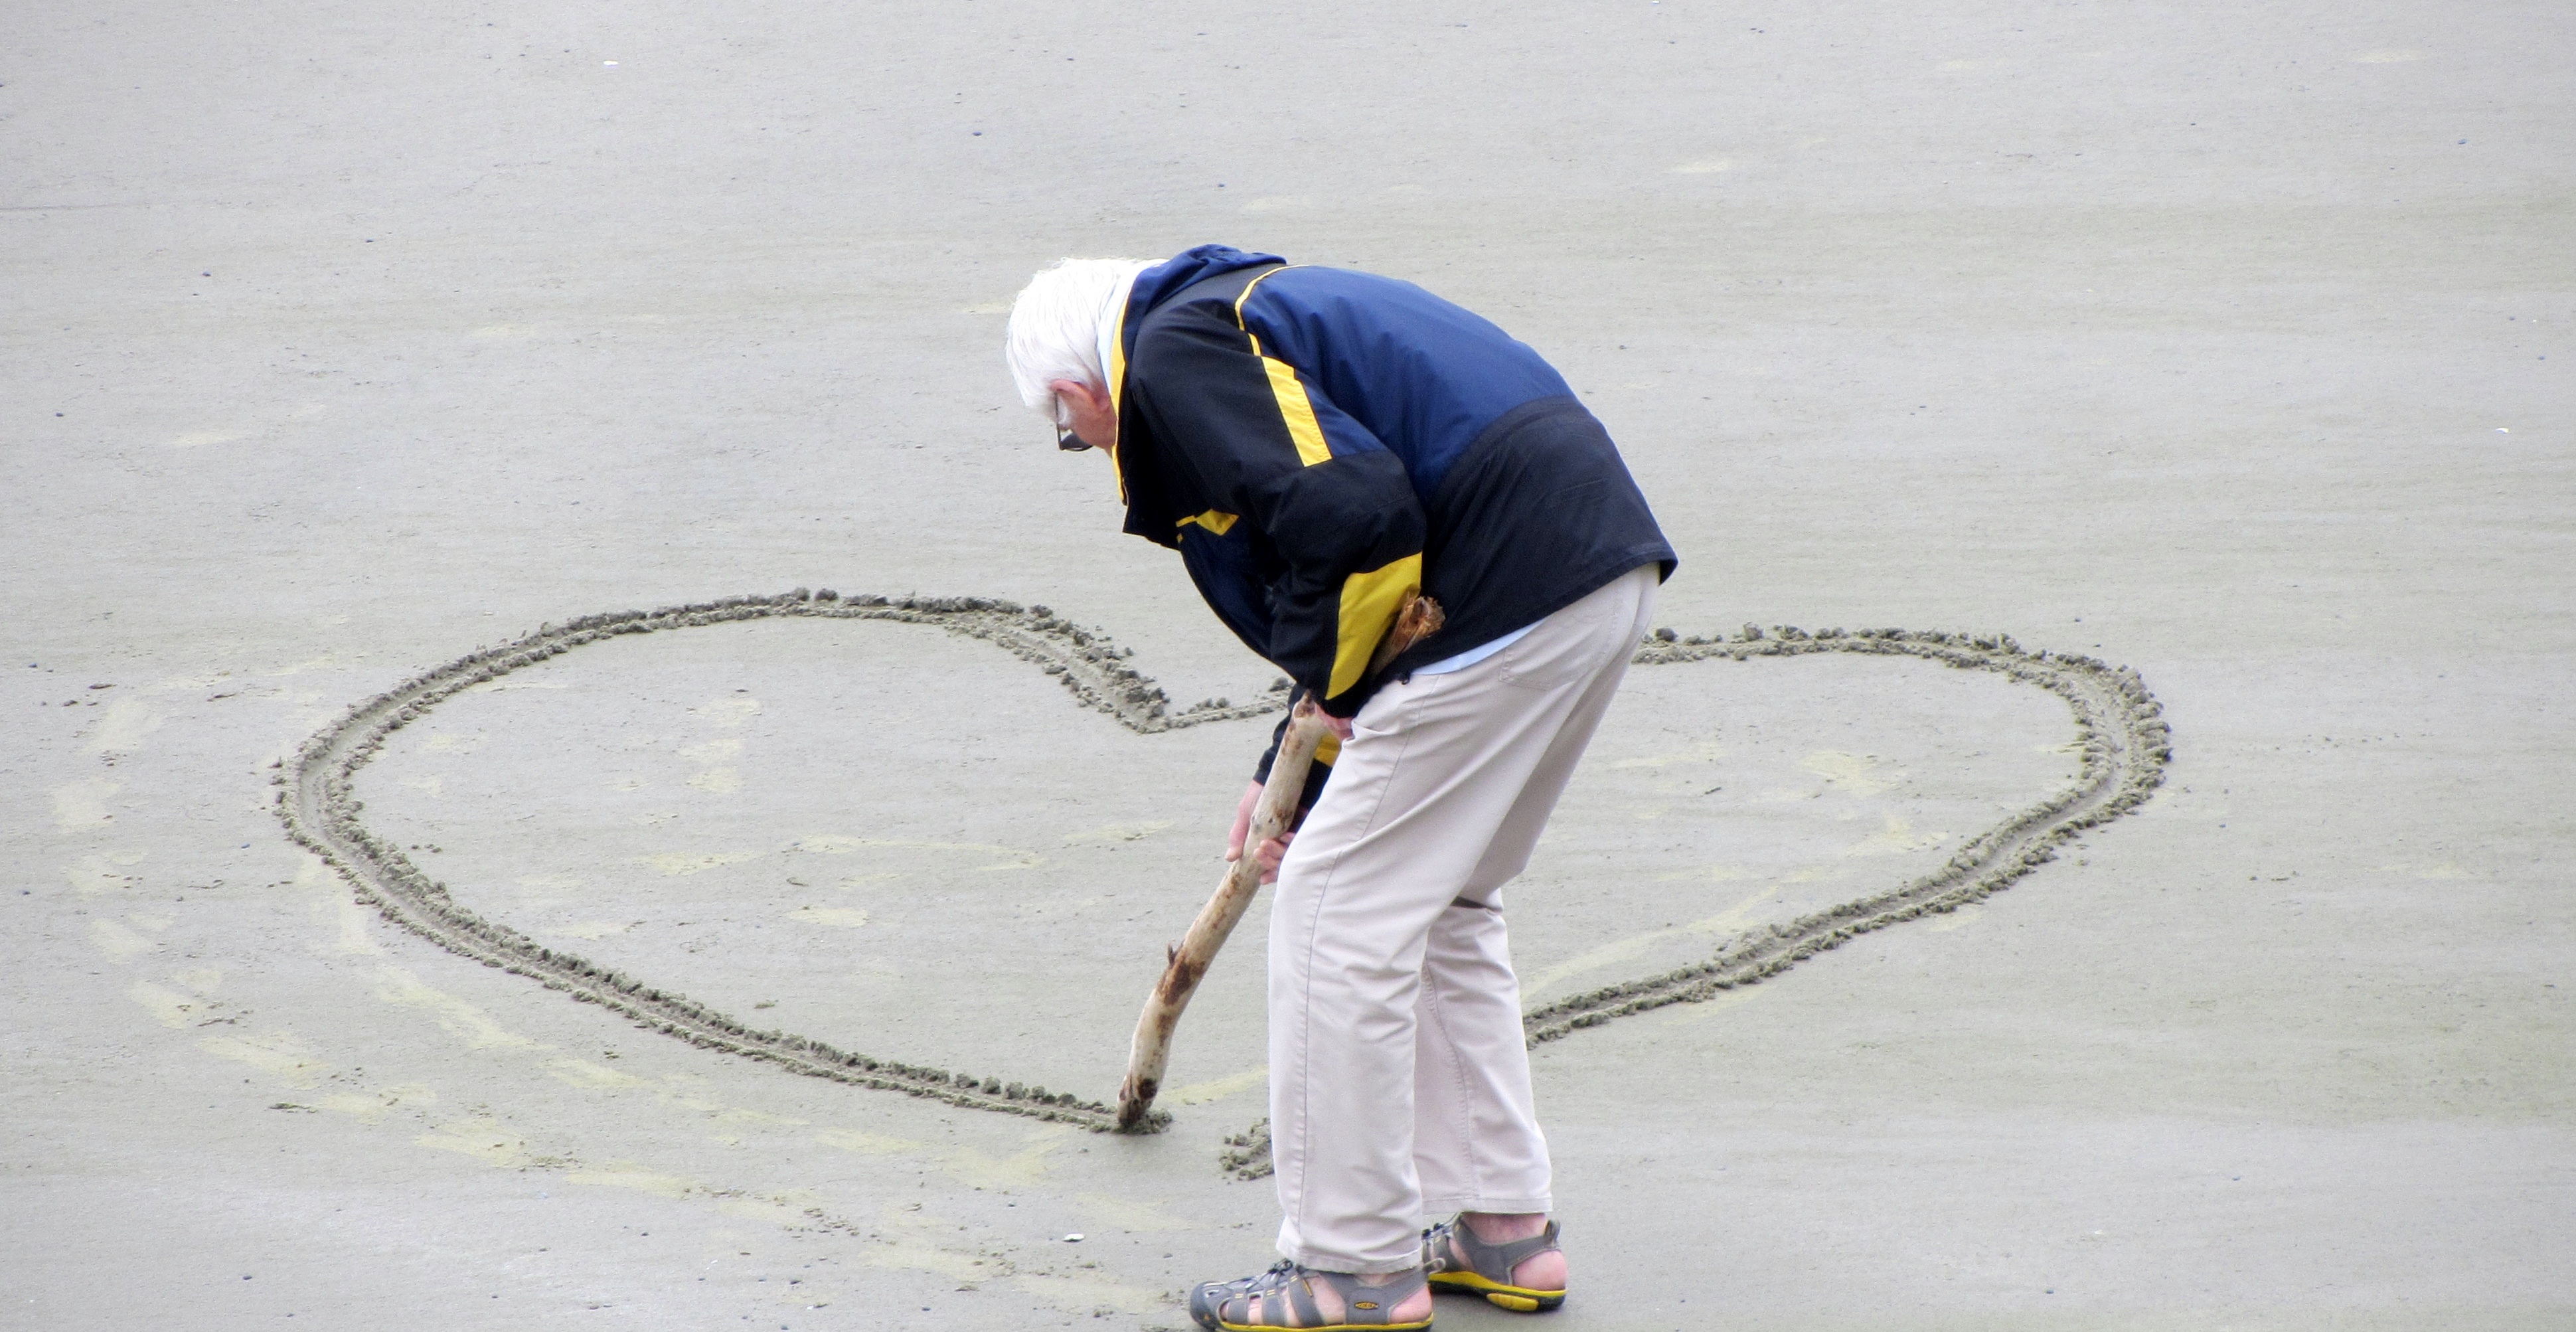
beach, old, jumping, love, romantic, extreme sport, old man, winter sport, sports, passion, valentine, pension, the heart of, in love, old love, human action